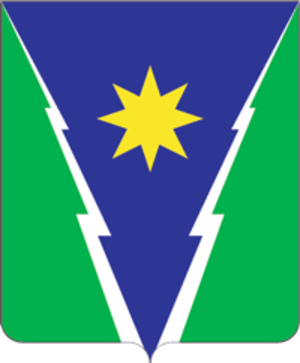
Zeïa est une ville de l'oblast de l'Amour, en Russie. Sa population s'élevait à 23 093 habitants en 2019.